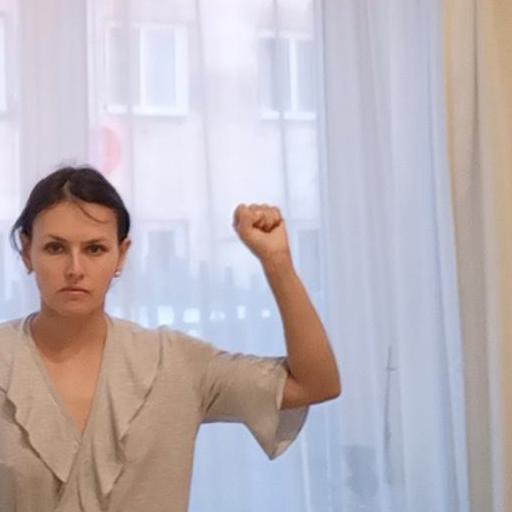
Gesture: fist